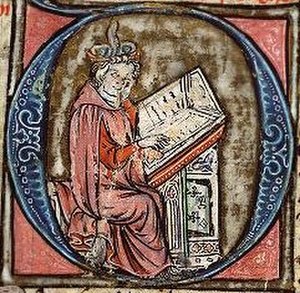
Jacob van Maerlant
Jacob van Maerlant var en flamsk forfatter.